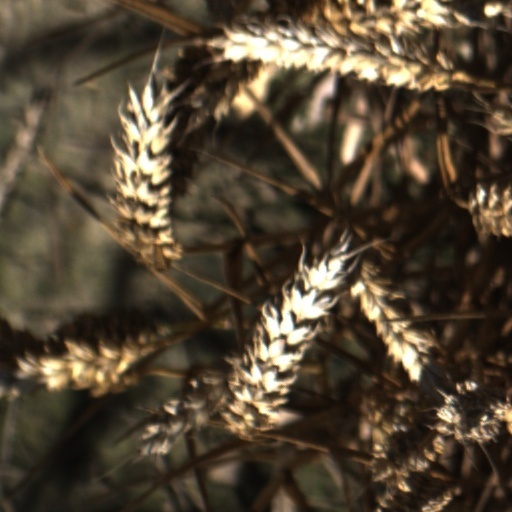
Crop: wheat